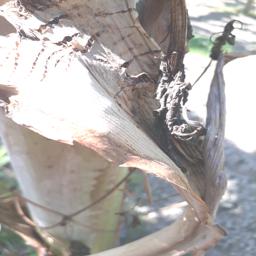
Label: BACTERIAL SOFT ROT